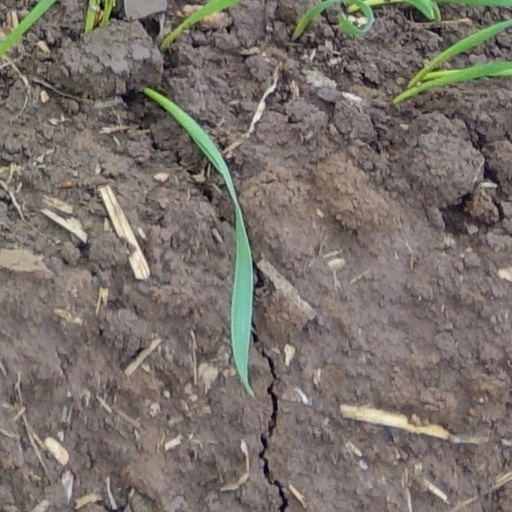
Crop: wheat